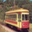
Label: streetcar